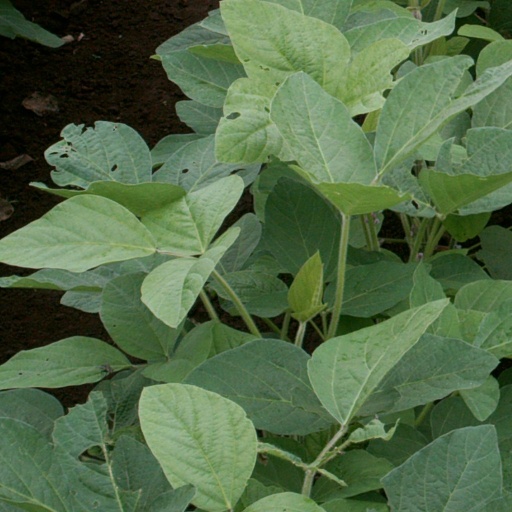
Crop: soybean